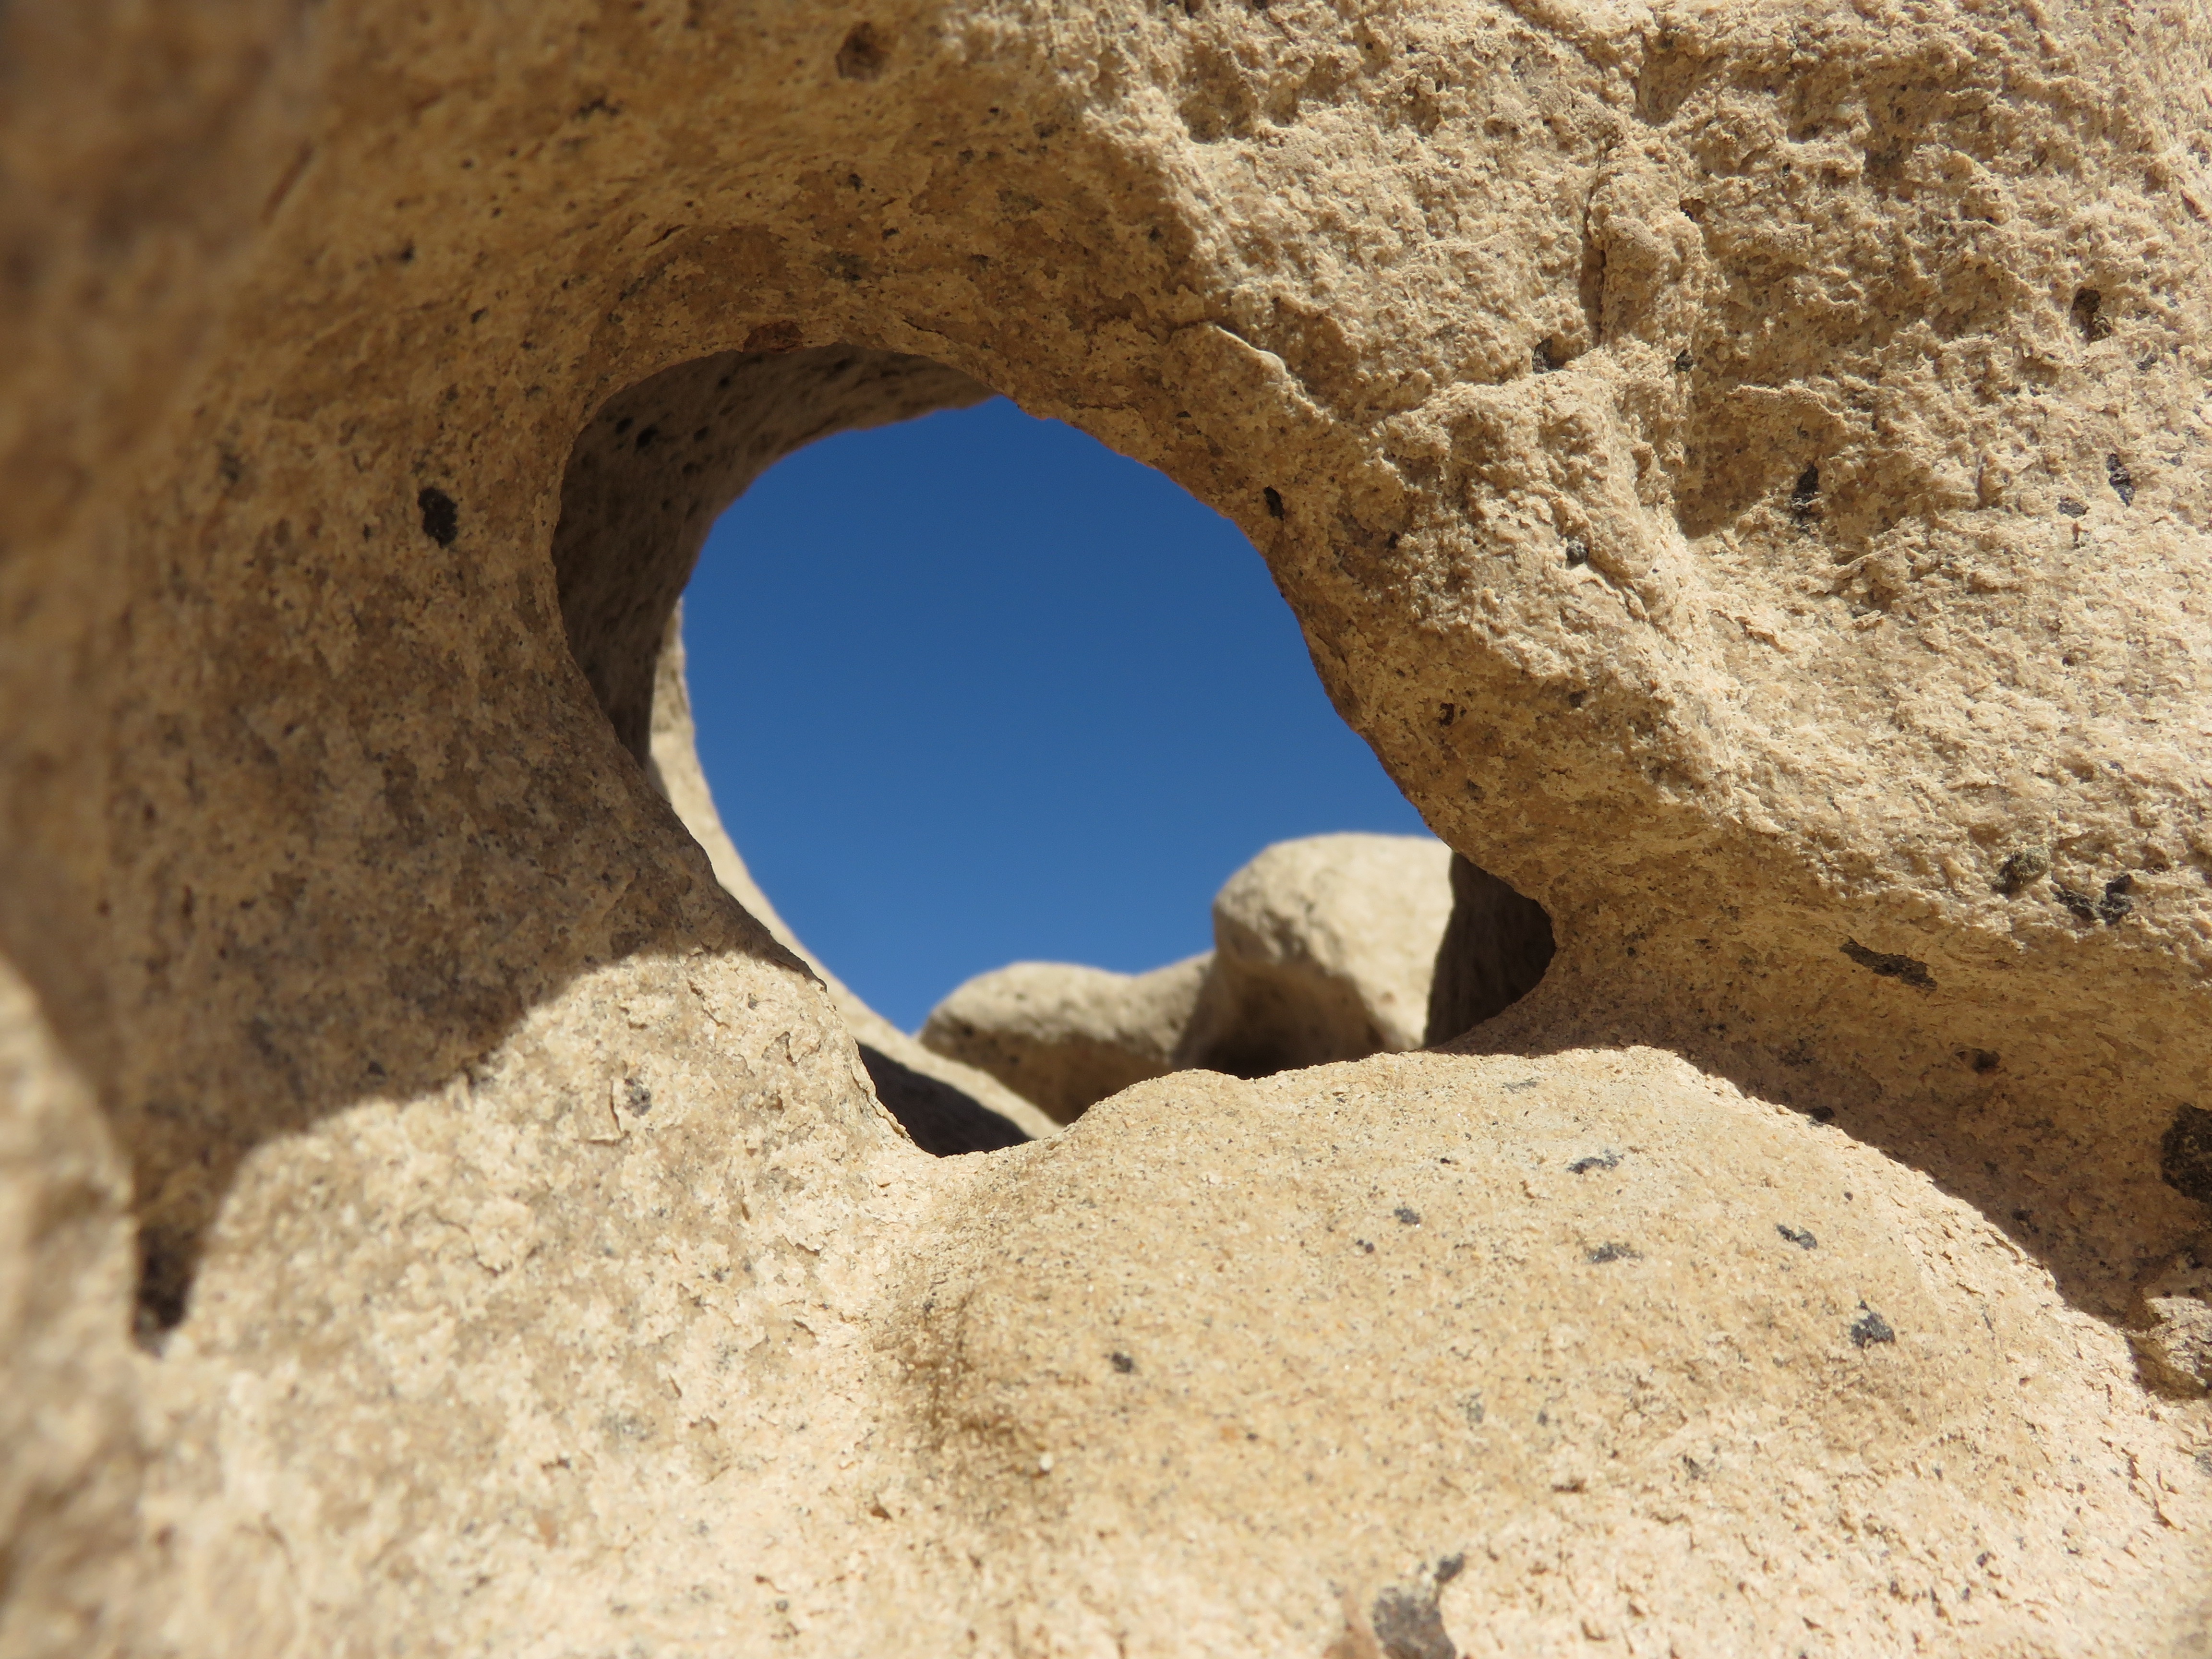
nature, sand, rock, hole, wall, stone, formation, arch, soil, material, geology, boulder, fuerteventura, ancient history